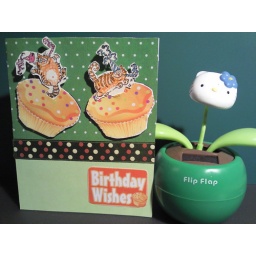
Cats Rules!!! Wild party cats are leaping with joy over birthday cupcakes! Great card for cat lovers! Meow!